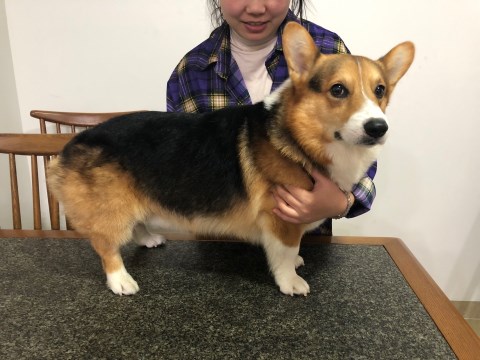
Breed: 2909-n000116-Cardigan